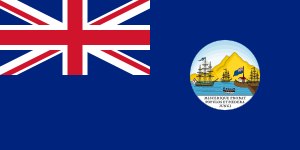
Trinidad og Tobagos flag
Koloniflaget benyttet fra 1889 til 1962
Trinidad og Tobagos flag er rødt med et sort diagonalbånd med en smal hvid stibe på hver side. Flaget blev gjort officielt den 8. juni 1962.